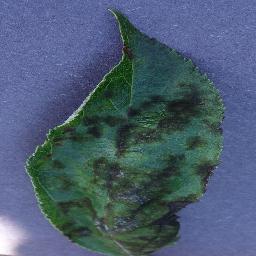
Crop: apple
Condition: scab